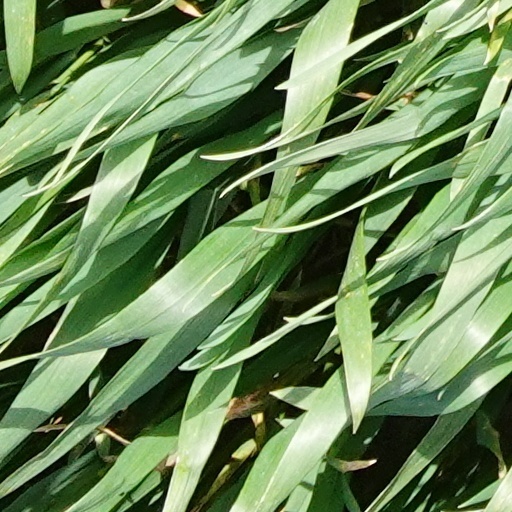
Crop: wheat